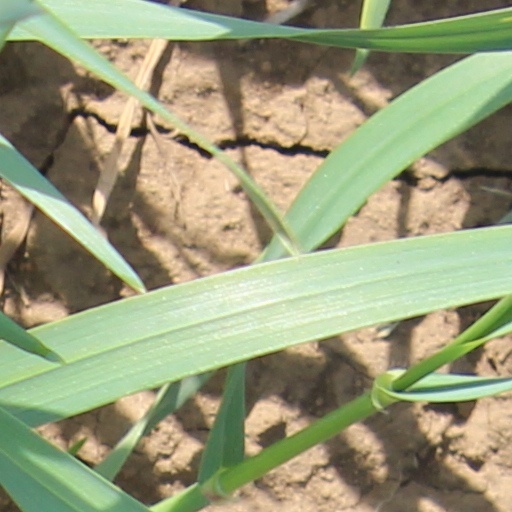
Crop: wheat